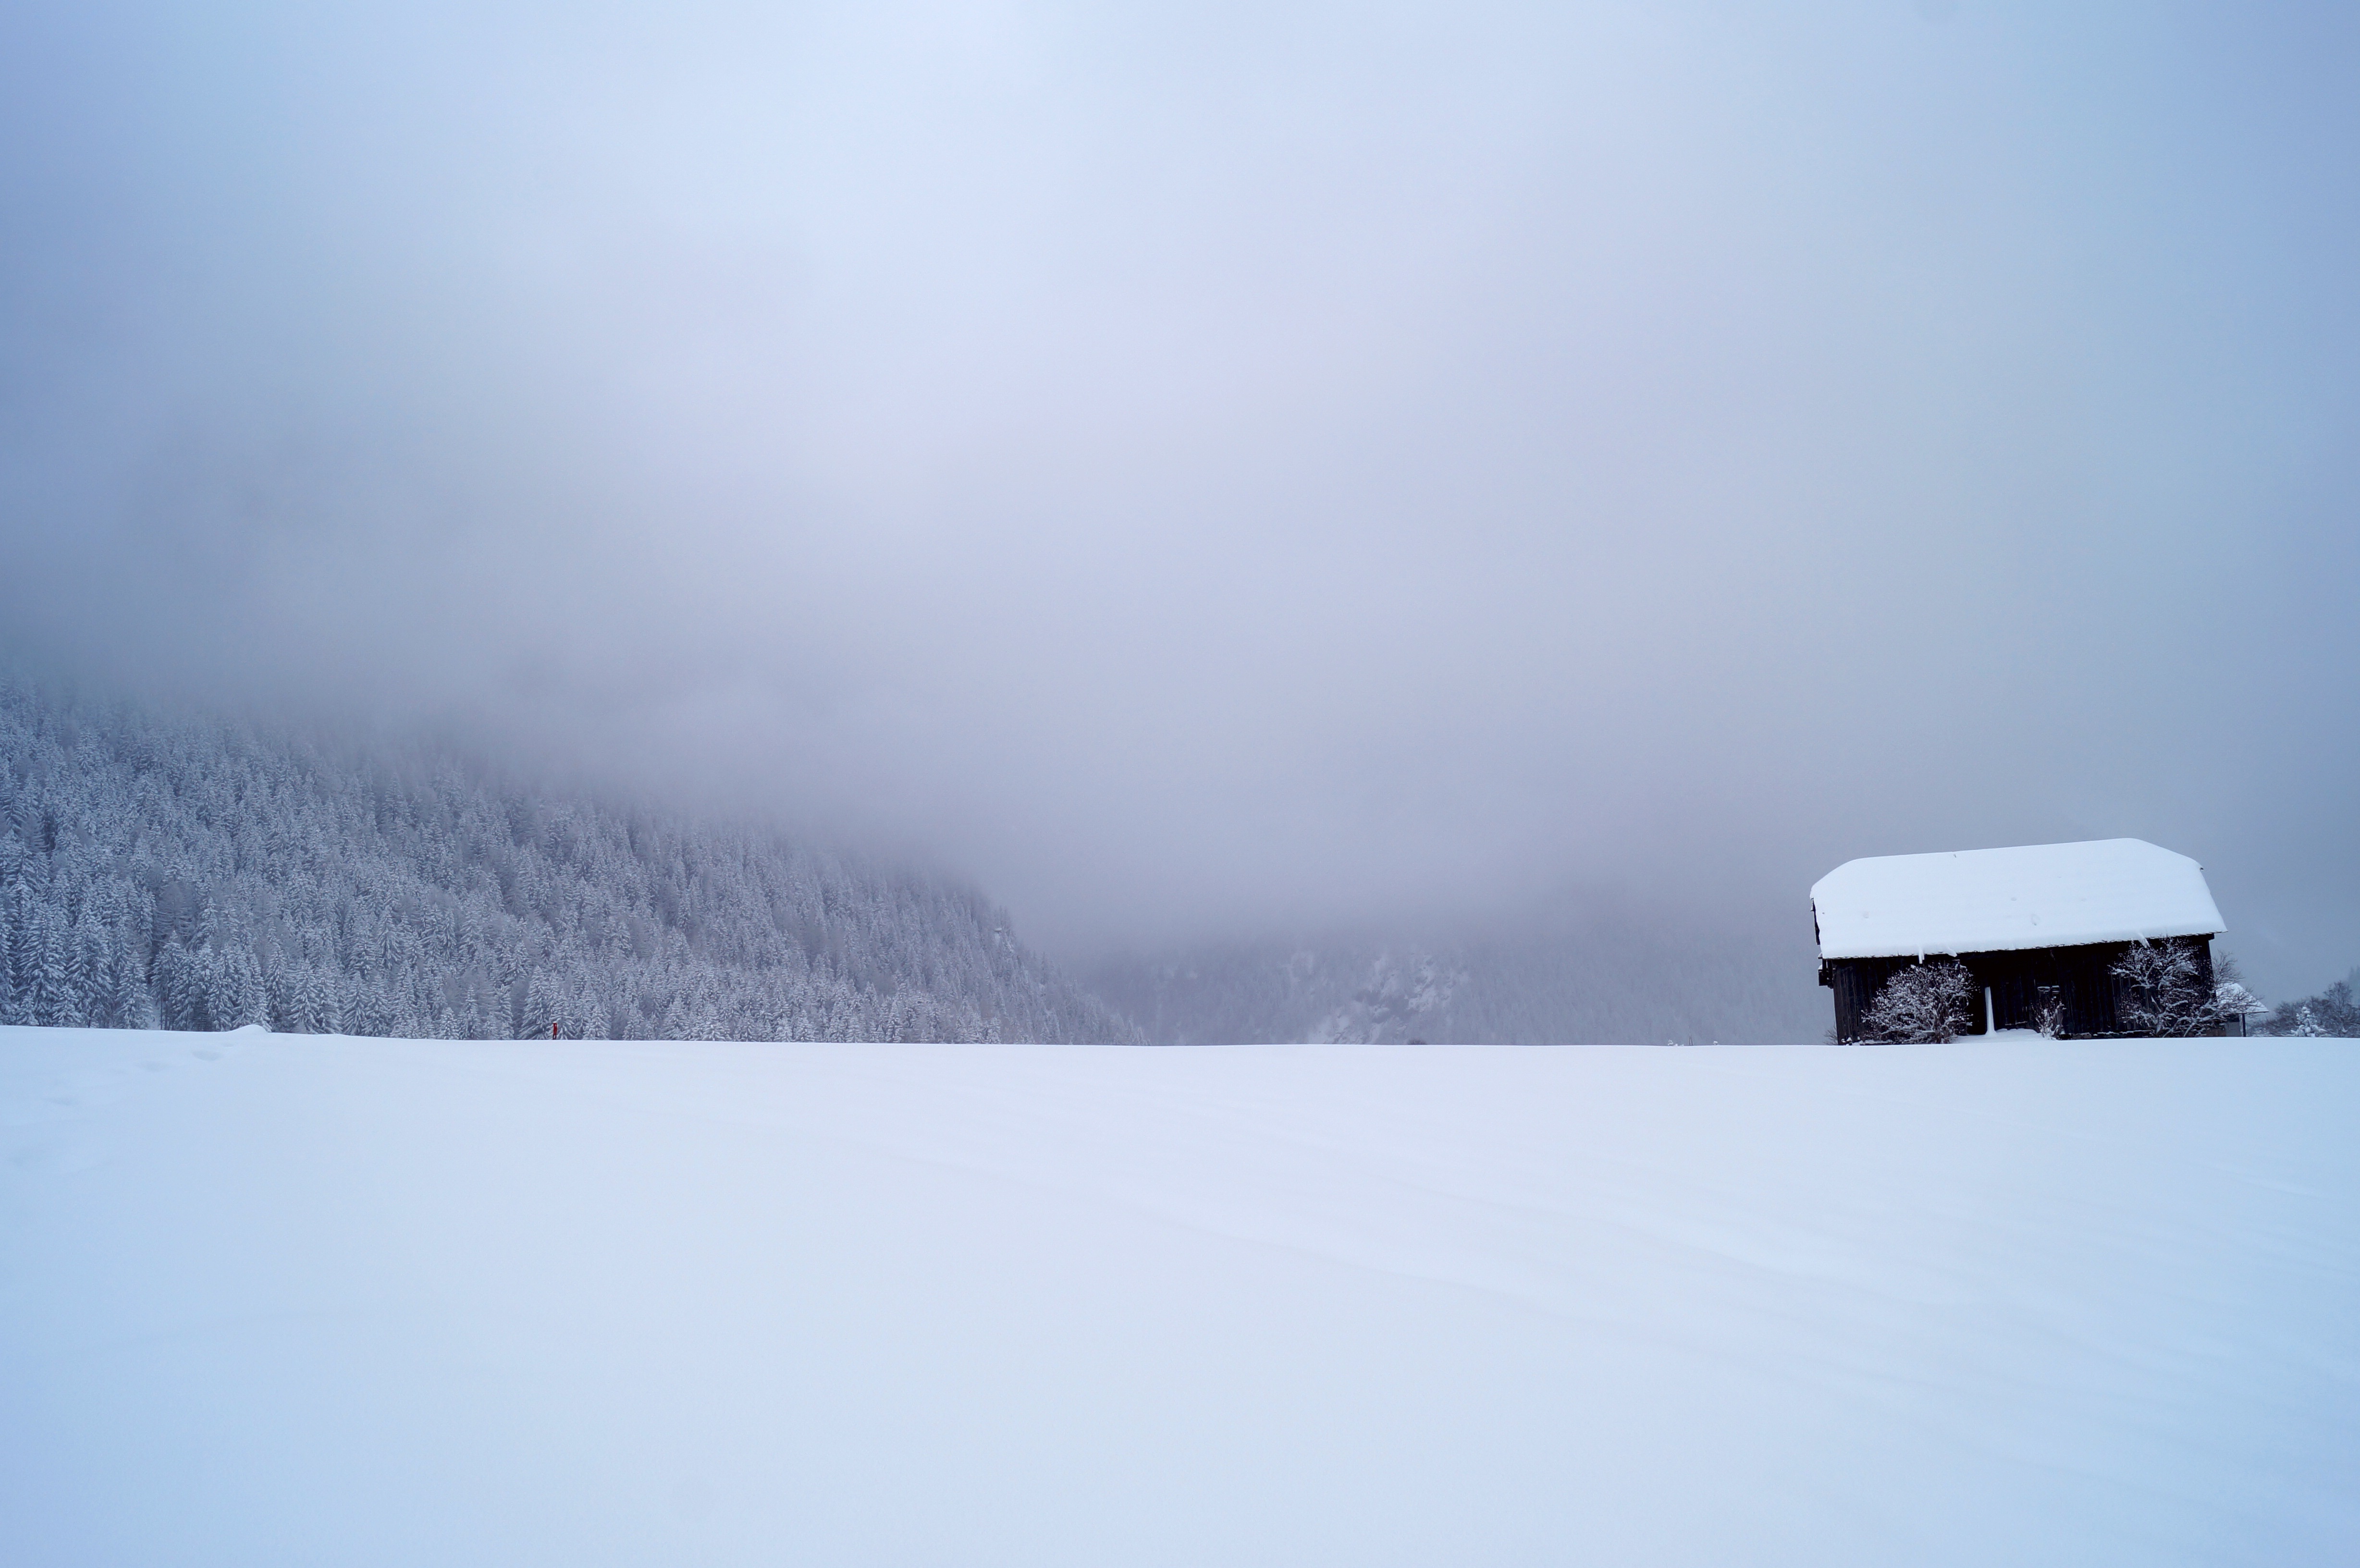
snow, winter, morning, weather, skiing, season, mountains, ski, blizzard, wintry, freezing, winter sports, atmospheric phenomenon, winter storm